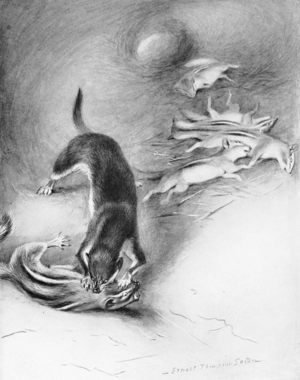
Le surplus killing, également connu sous le nom d'abattage excessifet du syndrome du poulailler, est un comportement courant des prédateurs où ils tuent plus de proies qu'ils ne peuvent immédiatement en manger pour ensuite mettre en réserve les restes ou les abandonner. Le terme a été inventé par le biologiste néerlandais Hans Kruuk après avoir étudié les hyènes tachetées en Afrique et le renard roux en Angleterre. En plus des humains, on a observé l'abattage en surplus chez le zooplancton, la nymphe damoiselle, les acariens prédateurs, les martes, les belettes, le ratel, le loup, l'orque, le renard roux, le léopard, le lion, la hyène tachetée, les araignées, les ours bruns, noirs et polaires, le coyote, le lynx, le vison, le raton laveur, le chien et le chat domestique.